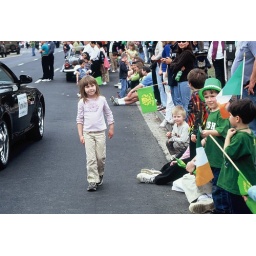
A little girl out on the street during the Saint Patrick's Day Parade in Washington, DC in March, 2003.